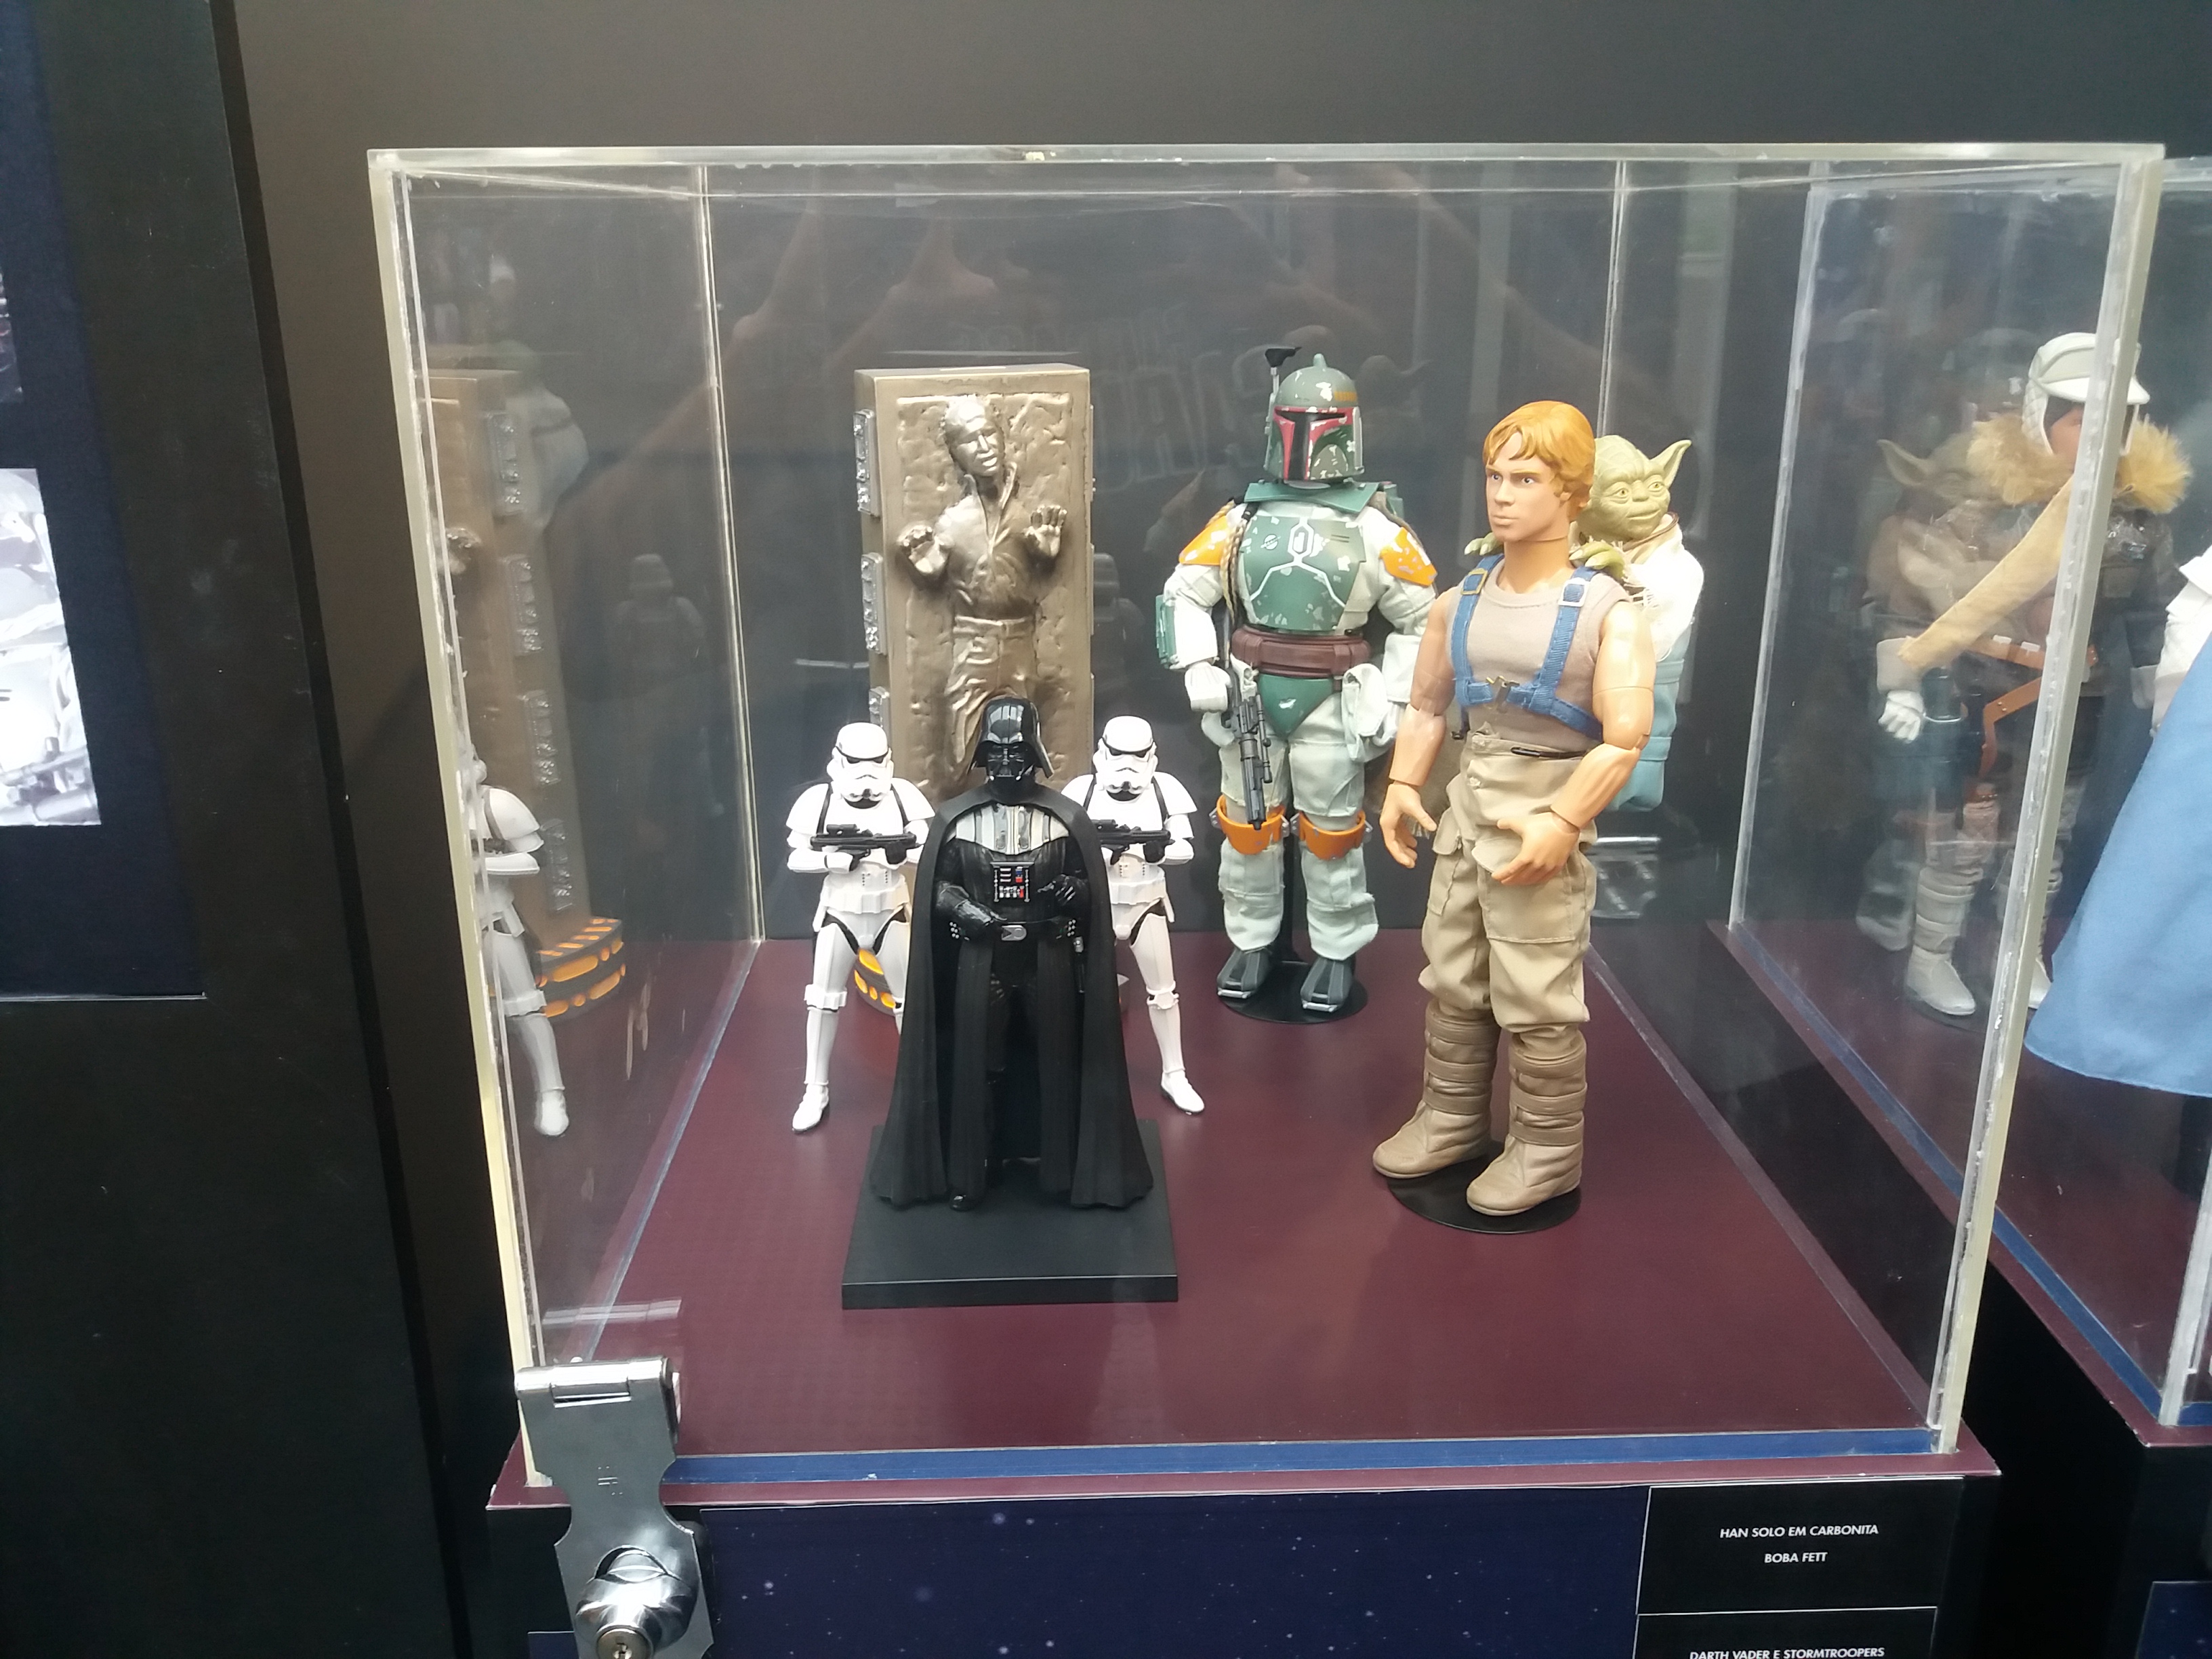
star wars, display case, action figure, toy, collection, figurine, fictional character